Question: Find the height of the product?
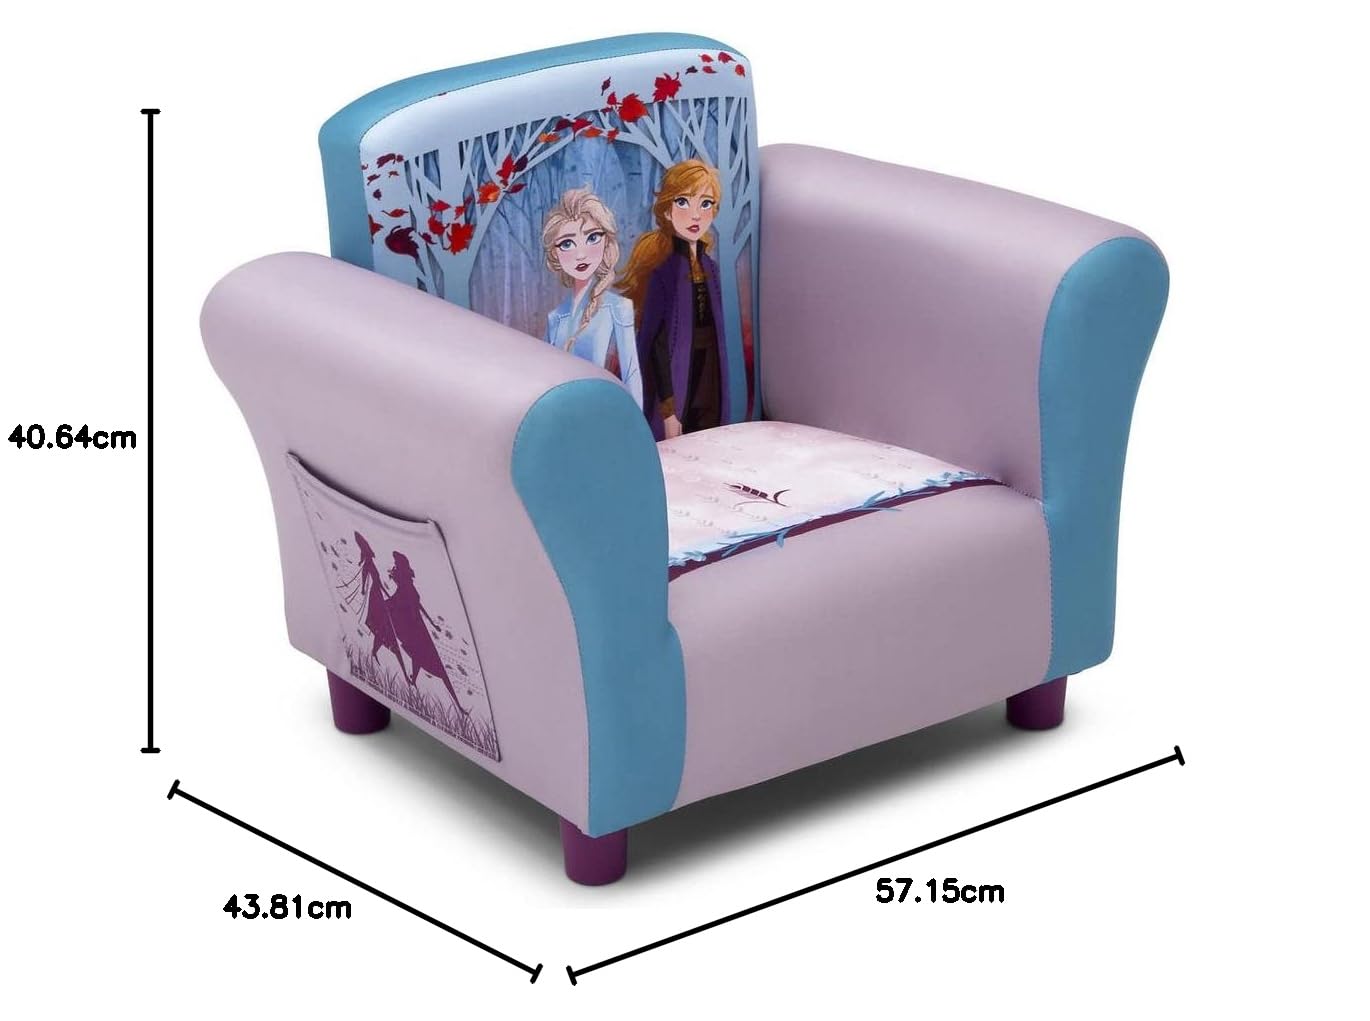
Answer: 40.64 centimetre